Chander Pahar (film)

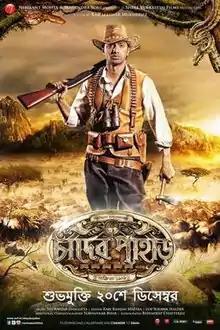
Theatrical poster

Chander Pahar (released as "Mountains of the Moon" in the United States) is a 2013 Indian Bengali-language action-adventure film based on "Chander Pahar" by Bengali novelist Bibhutibhushan Bandyopadhyay, directed by Kamaleshwar Mukherjee and produced by Mahendra Soni and Shrikant Mohta under the banner of their production house Shree Venkatesh Films. It features Bengali actor Dev in the lead role as Shankar. This is the first collaboration between Dev and Mukherjee, the latter having made only two films before: "Uro Chithi" and "Meghe Dhaka Tara".It was dream project of Late Filmmaker Tarun Majumdar.